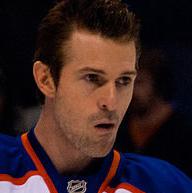
Age: 34